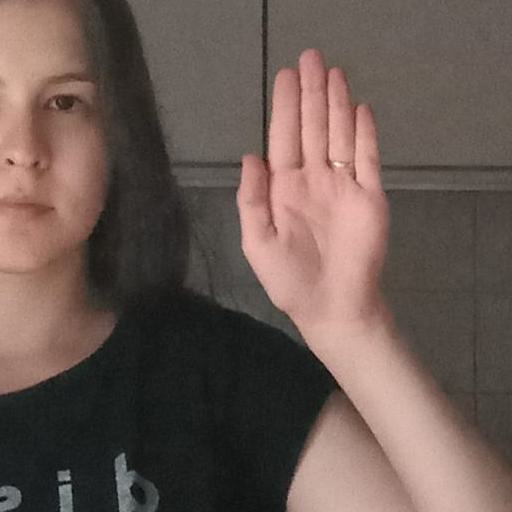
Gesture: stop